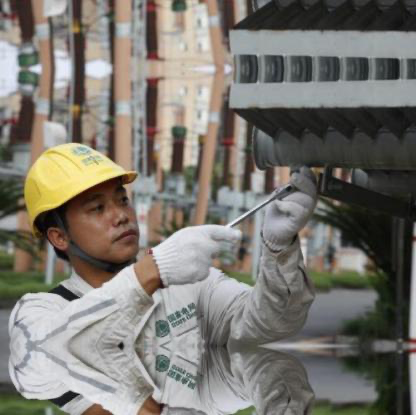
Objects in the image:
label: helmet
label: person
label: person